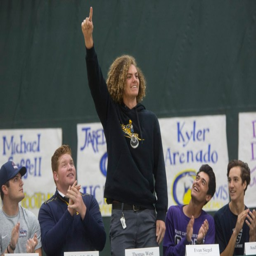
person proudly gestures to the audience .